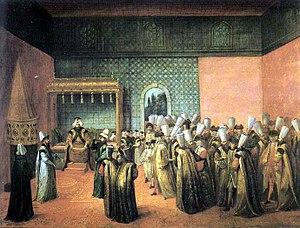
Jean-Baptiste van Mour, né à Valenciennes le 9 janvier 1671, mort à Constantinople le 22 janvier 1737 est un peintre français connu pour son portrait détaillé de la vie dans l’Empire ottoman pendant l’ère des tulipes et la primauté du sultan Ahmet III. Son œuvre peint est un témoignage rare et précieux de la vie publique et privée de la Turquie d’alors.
Les Observations sur la religion, les lois, le gouvernement et les mœurs des Turcs sont un essai du diplomate anglais James Porter publié en 1768. Elles constituent une description globale de la société ottomane du milieu du XVIIIᵉ siècle. Elles accordent une place centrale à la religion en se basant sur l'observation acérée du diplomate.
1724 est une année bissextile commençant un samedi.
Ahmet III fut le 23ᵉ sultan de l'Empire ottoman.